Daniel Williams (drummer)

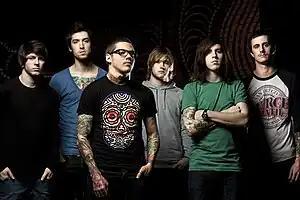
The Devil Wears Prada band in 2009, with Williams on the far left

Daniel Williams (December 12, 1985 – May 22, 2025) was an American musician best known as the drummer and co-founder of the metalcore band The Devil Wears Prada. He performed with the group from its inception in 2005 until his departure in 2016.